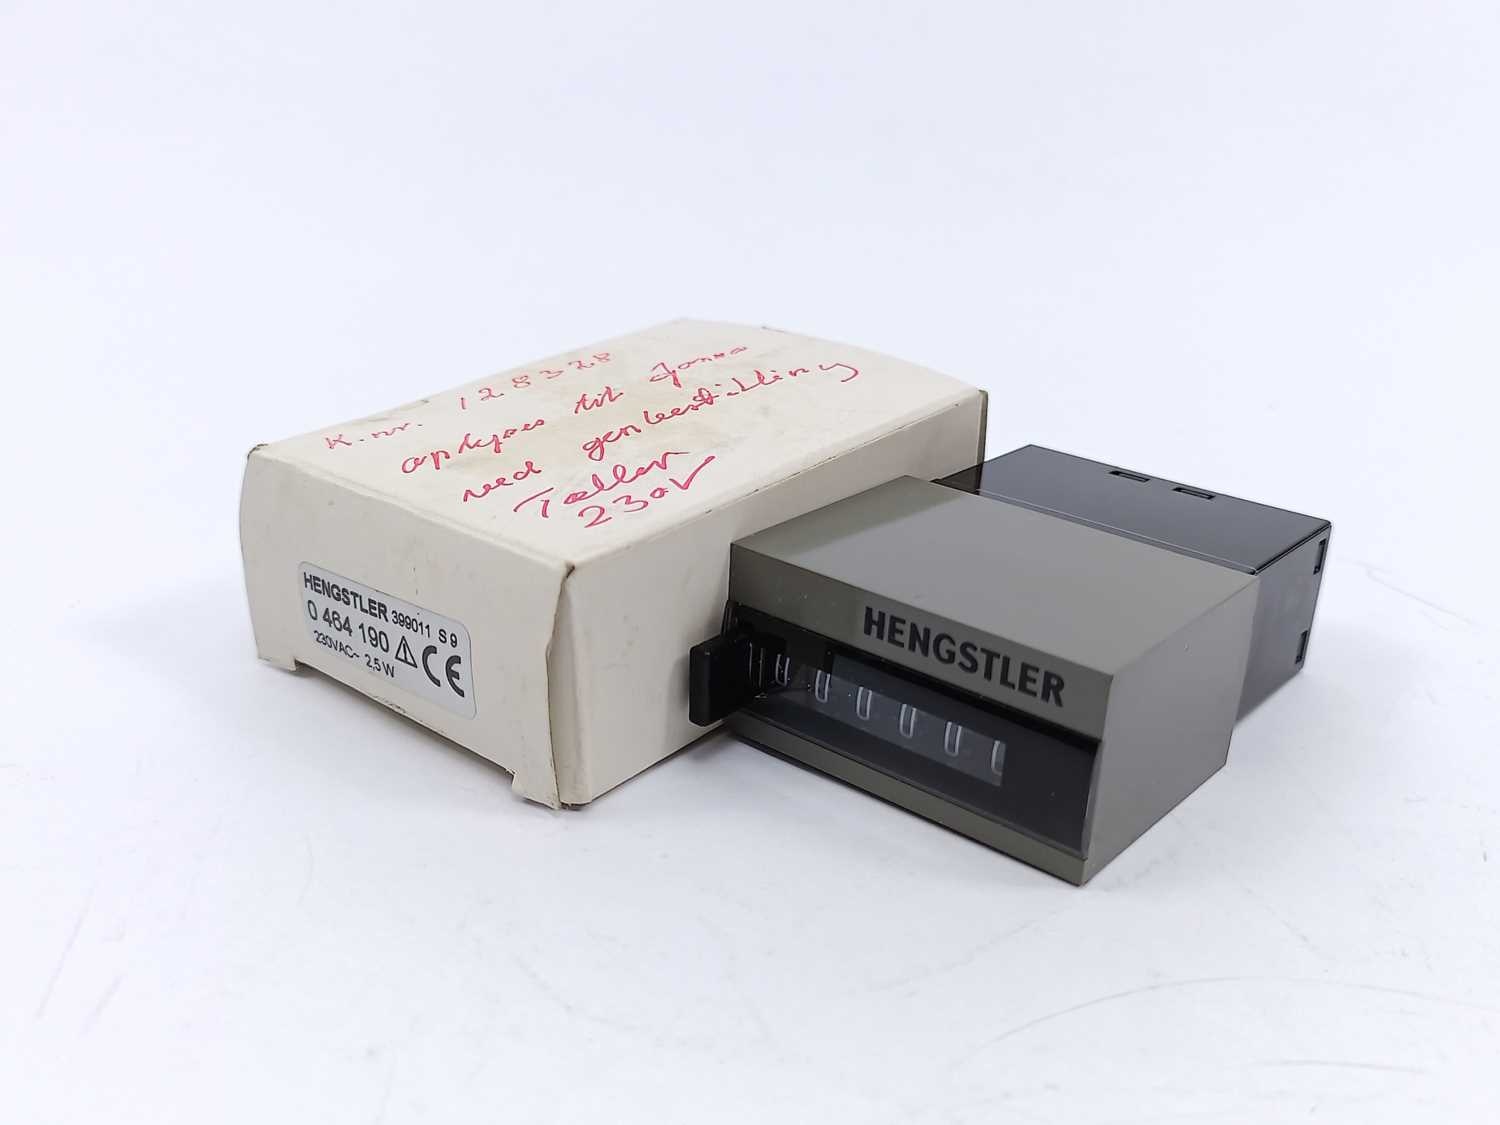
HENGSTLER 0 464 190 Pulse Counter
Has scratches. Refer to photos.
Brand: HENGSTLER
Category: Business & Industrial > Advertising & Marketing > Trade Show Counters